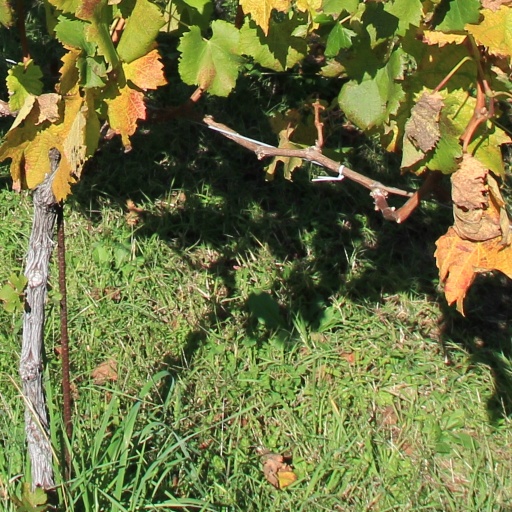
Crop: grape